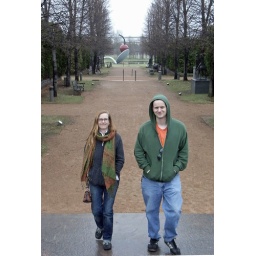
Tara and Ted leave behind Oldenburg &amp;amp; van Bruggen's &amp;quot;Spoonbridge and Cherry.&amp;quot; in summer, water flows down the cherry stem.